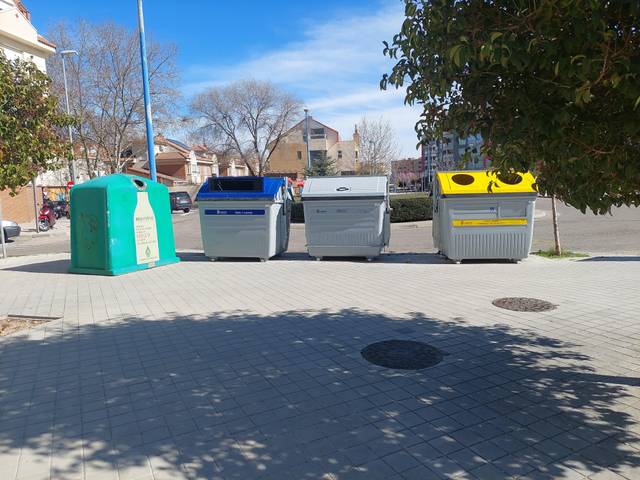
Region: Spain
Coordinates: 40.32, -3.757